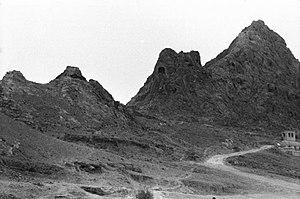
L'Édit bilingue de Kandahar, appelé aussi Édit de Shar-i-Kuna, est une inscription en Grec et en Araméen rédigée par l'empereur Indien Ashoka aux alentours de 260 av. J-C. Il s'agit de l'un des plus importants Édits d'Ashoka, et apparemment son premier. L'inscription est parfois catégorisée parmi les Édits mineurs sur rocher, précédant les édits majeurs sur rocher et sur colonne. L'inscription a été découverte sur la colline de Chil Zena, à la pointe nord de la bordure rocheuse ouest de Kandahar, Afghanistan, par Daniel Schlumberger en 1958 et publiée la même année par André Dupont-Sommer. Elle était positionnée de façon bien visible, sur l'ancienne grande route commerciale menant de Girishk à Herat, et vers le Royaume gréco-bactrien.
Les édits mineurs sur rocher d'Ashoka, sont des inscriptions rupestres faisant partie des Édits d'Ashoka. Il s'agit des premiers édits en langue indienne de l'empereur Ashoka, écrits dans le script Brahmi lors de la onzième année de son règne, faisant suite à l'inscription bilingue de Kandahar, en grec et en araméen, rédigée lors de la dixième année du règne de l'empereur. Il y a plusieurs variations de ces édits, avec généralement la désignation d'un édit mineur n°1 et un édit mineur n°2, les différentes versions étant généralement agrégées dans la plupart des traductions. Il y a aussi un edit mineur n°3, découvert à Bairat, à destination du clergé bouddhiste. Plusieurs des inscriptions d'Ashoka en grec ou en araméen sont parfois aussi catégorisées parmi les « Édits Mineurs sur Rocher ».